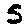
Label: 5